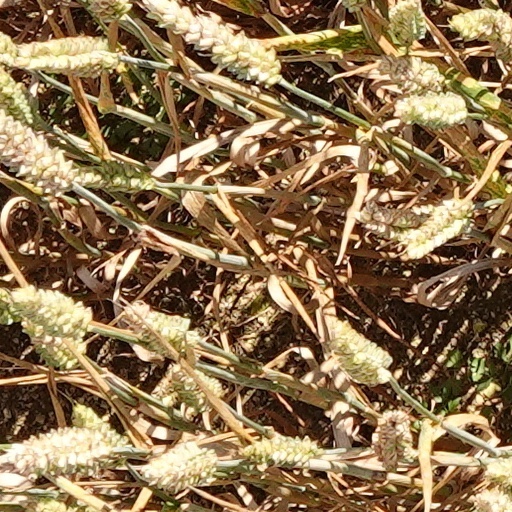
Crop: wheat